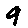
Label: 9